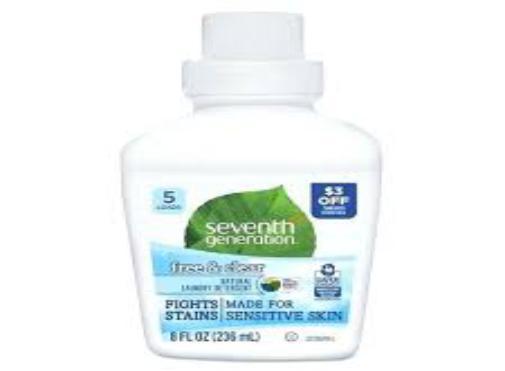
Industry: Necessities